Tartu TV Mast

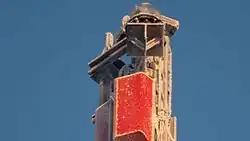
Tartu TV Mast in 2013

The Tartu TV Mast is a truss tower located in Tammelinn, Tartu, Estonia. The tower stands tall and was originally constructed in 1957. In 2011 the antenna was rebuilt. It is one of the tallest structures in Estonia.